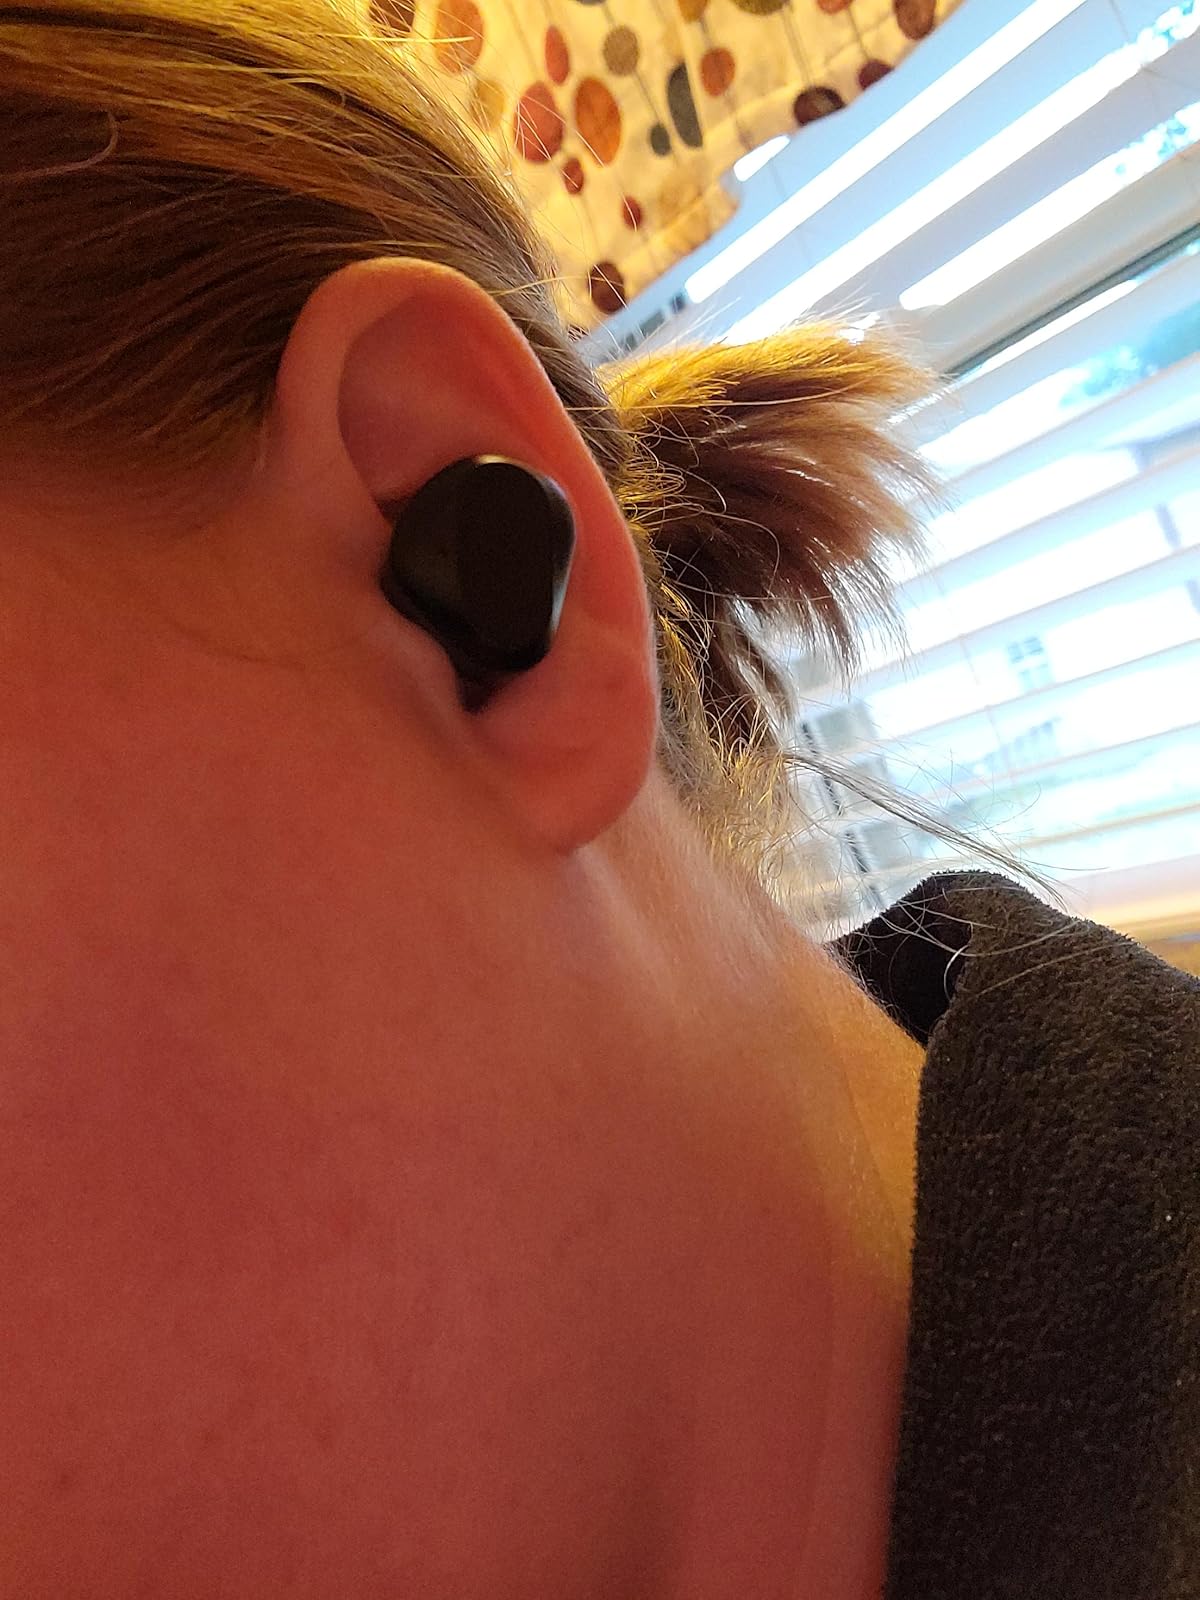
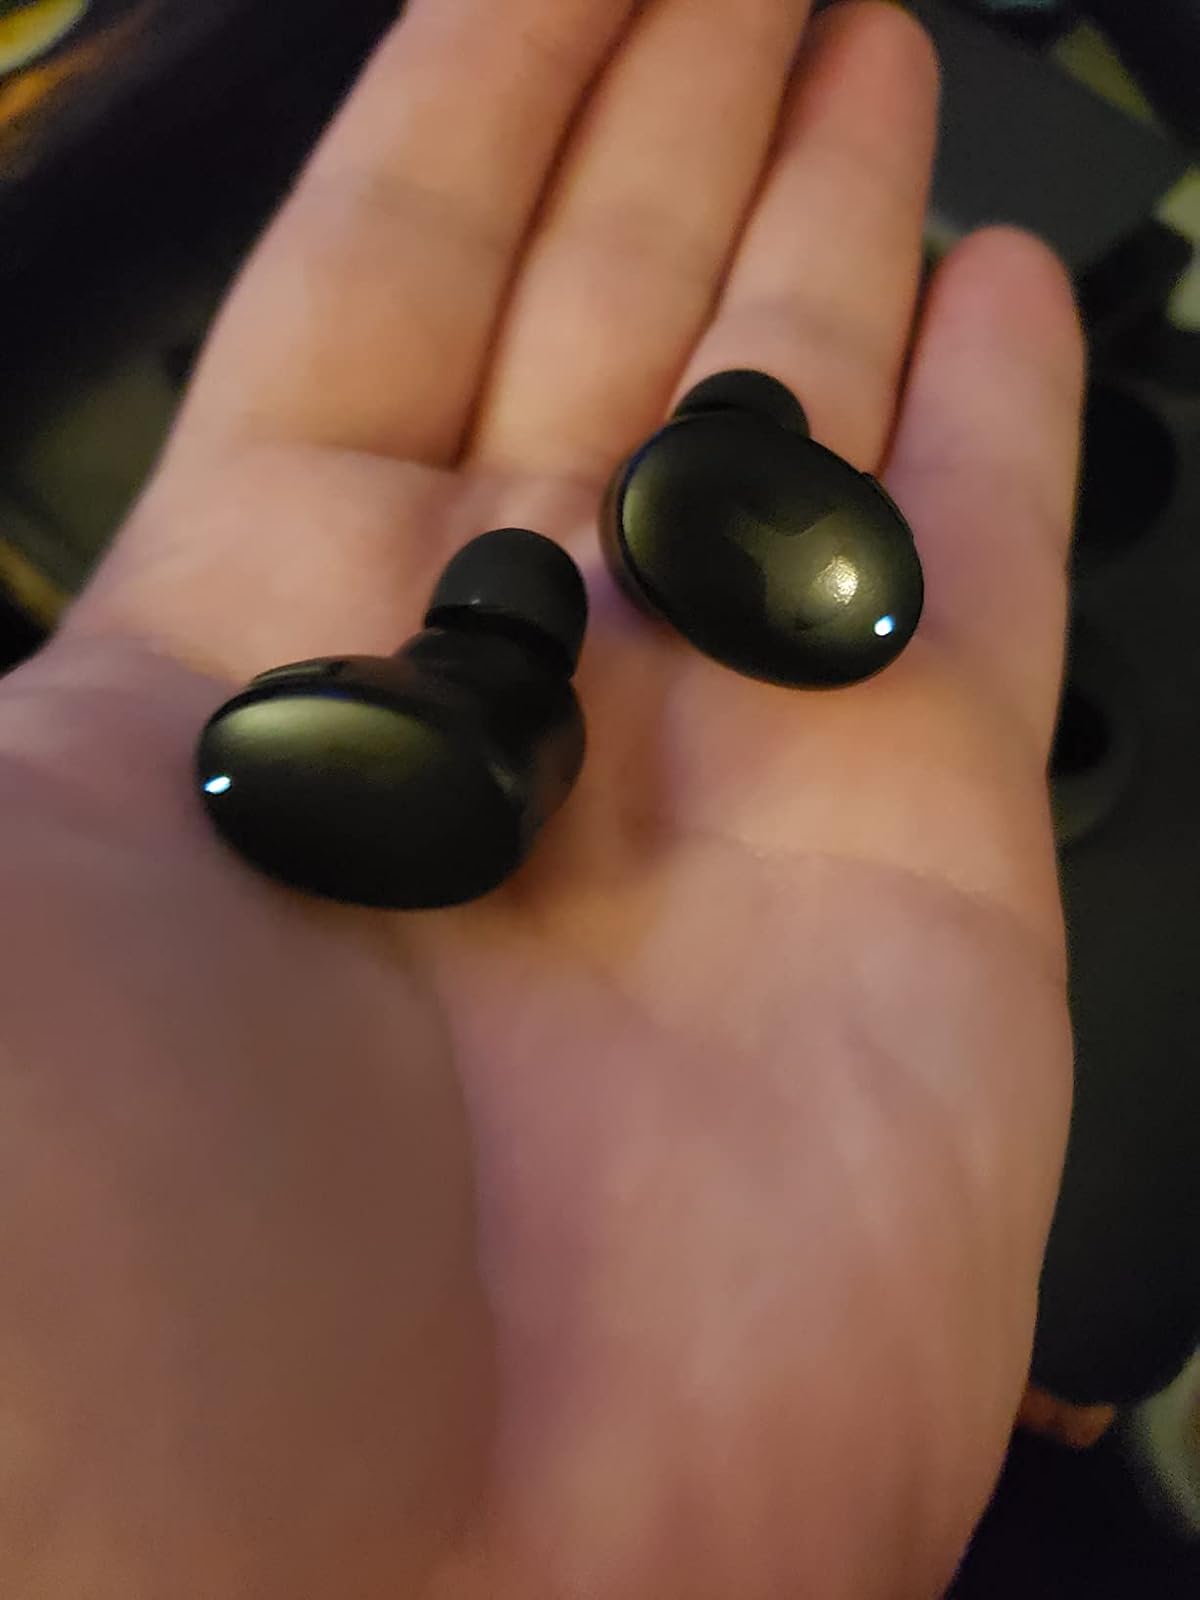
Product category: earbuds
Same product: no